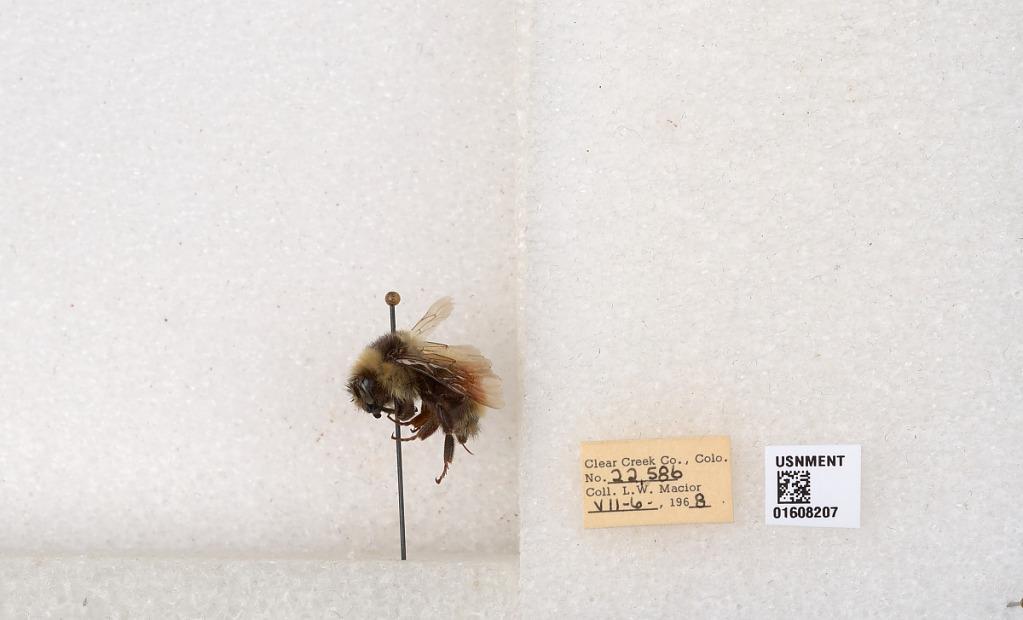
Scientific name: Bombus (Pyrobombus) sylvicola Kirby
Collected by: L. Macior
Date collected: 1968-7-6
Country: United States
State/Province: Colorado
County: Clear Creek
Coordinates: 39.6891, -105.644